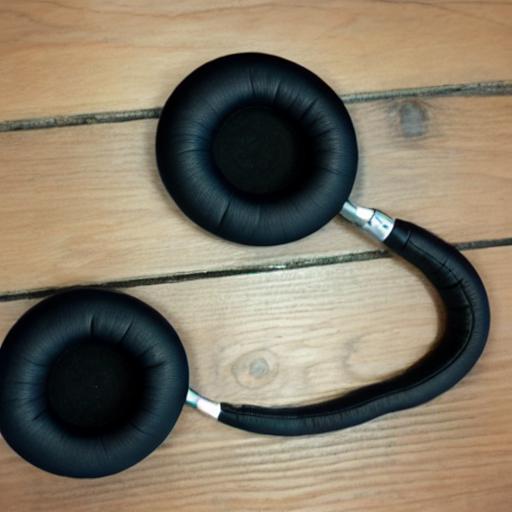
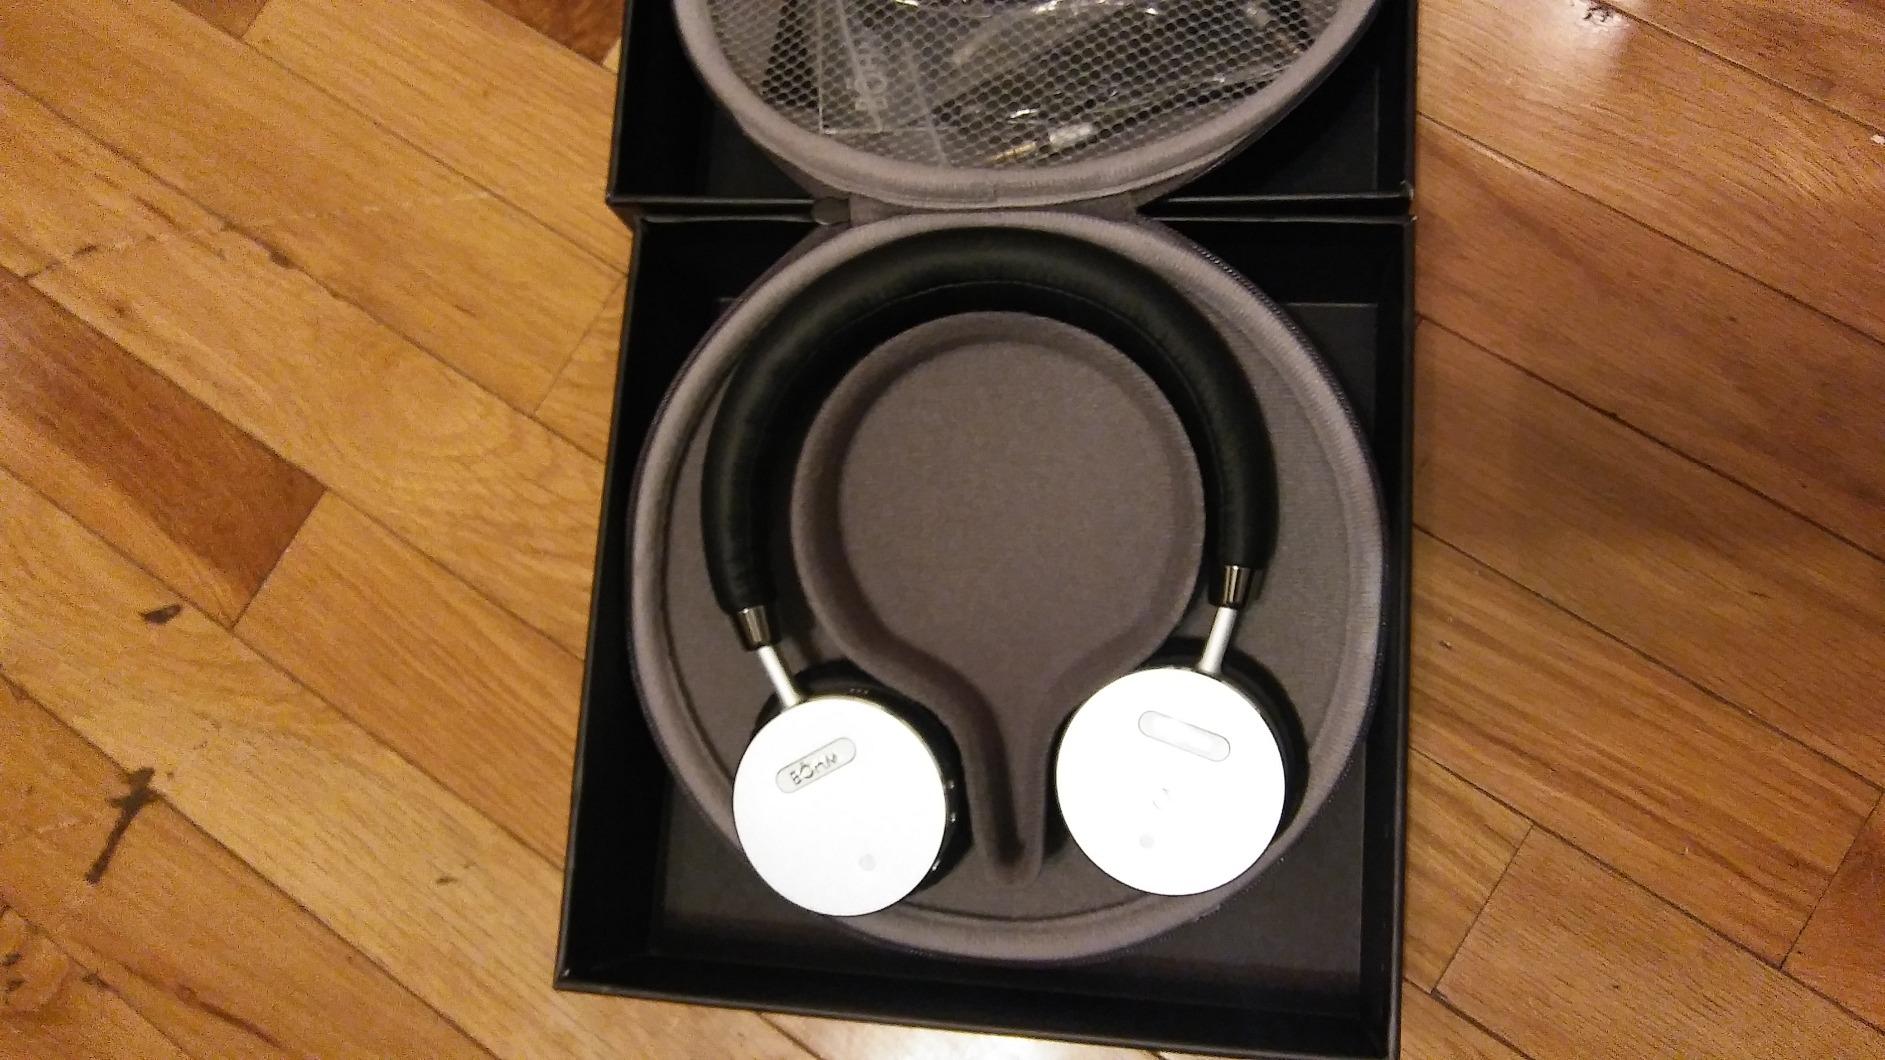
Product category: headphones
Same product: no